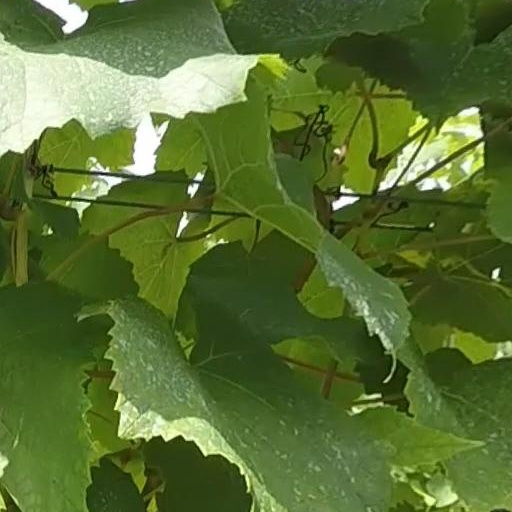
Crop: grape